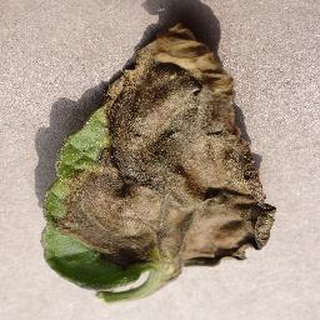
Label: tomato_late_blight